Yu Yu Hakusho Makyō Tōitsusen

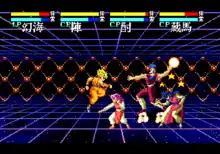
Four fighters participate in a match on two separate horizontal planes. The characters' health and spirit energy are displayed at the top of the screen.

"Yu Yu Hakusho Makyō Tōitsusen" is fighting game based on the supernatural manga series "Yu Yu Hakusho", written and illustrated by Yoshihiro Togashi. The manga follows protagonist Yusuke Urameshi, a juvenile delinquent who sacrifices his life to save a child and is resurrected by the ruler of the afterlife in order to solve detective-style cases involving humans and demons threatening the living world. The plot puts a heavy emphasis on martial arts battles as it progresses. "Makyō Tōitsusen" allows the player to choose one of 11 key characters from the manga. It has no story mode, does not adapt or tie into the plot of its source material, and features few appearances from the supporting cast. The game adopts a versus fighting game template made popular by the "Street Fighter" series where the objective of each match is for the player or players to eliminate opponents by depleting their health gauges using various short and long-ranged attacks. Fighters move horizontally on 2D battlefields and can jump from the ground toward or over opponents. One-on-one matches are possible, but "Makyō Tōitsusen" allows up to four characters to battle simultaneously in a single match. This added action is complemented by the inclusion of a second layer in each stage. Similar to the "Fatal Fury" series, players can leap onto a separate horizontal plane in the background. Matches have no time limit.